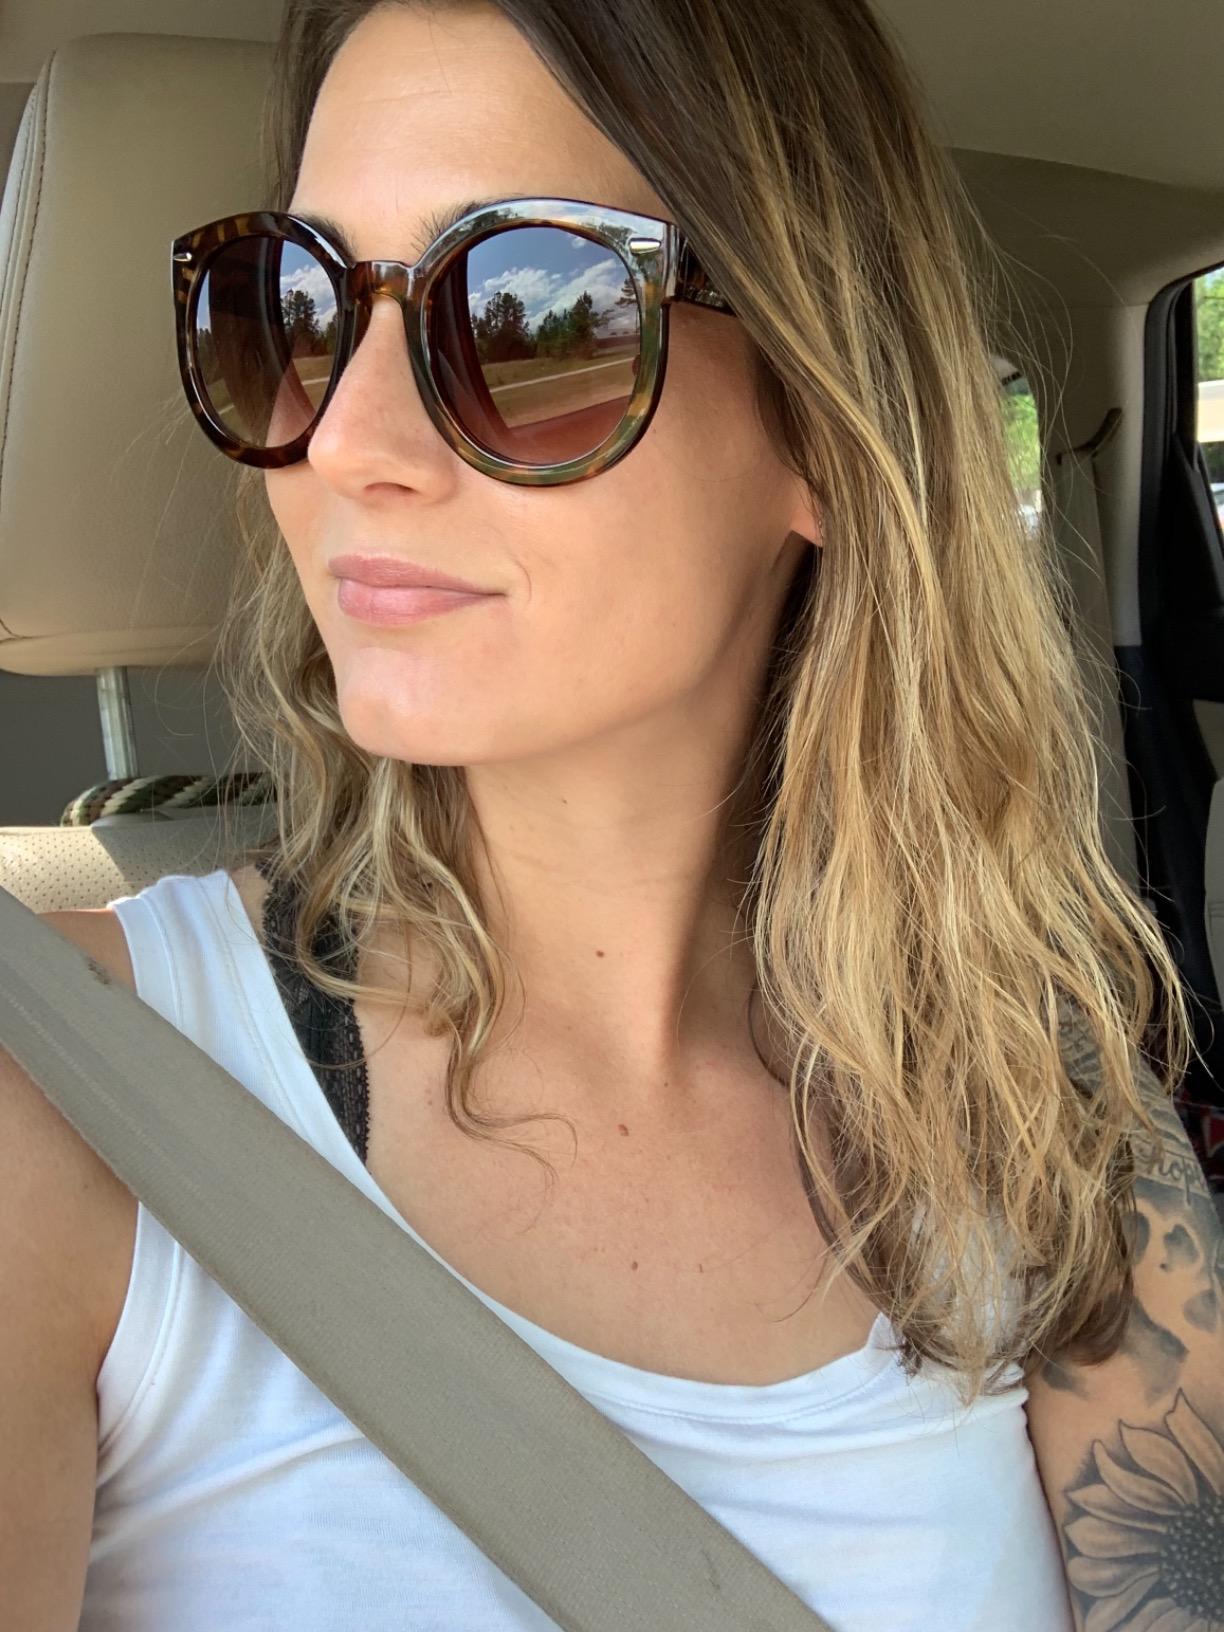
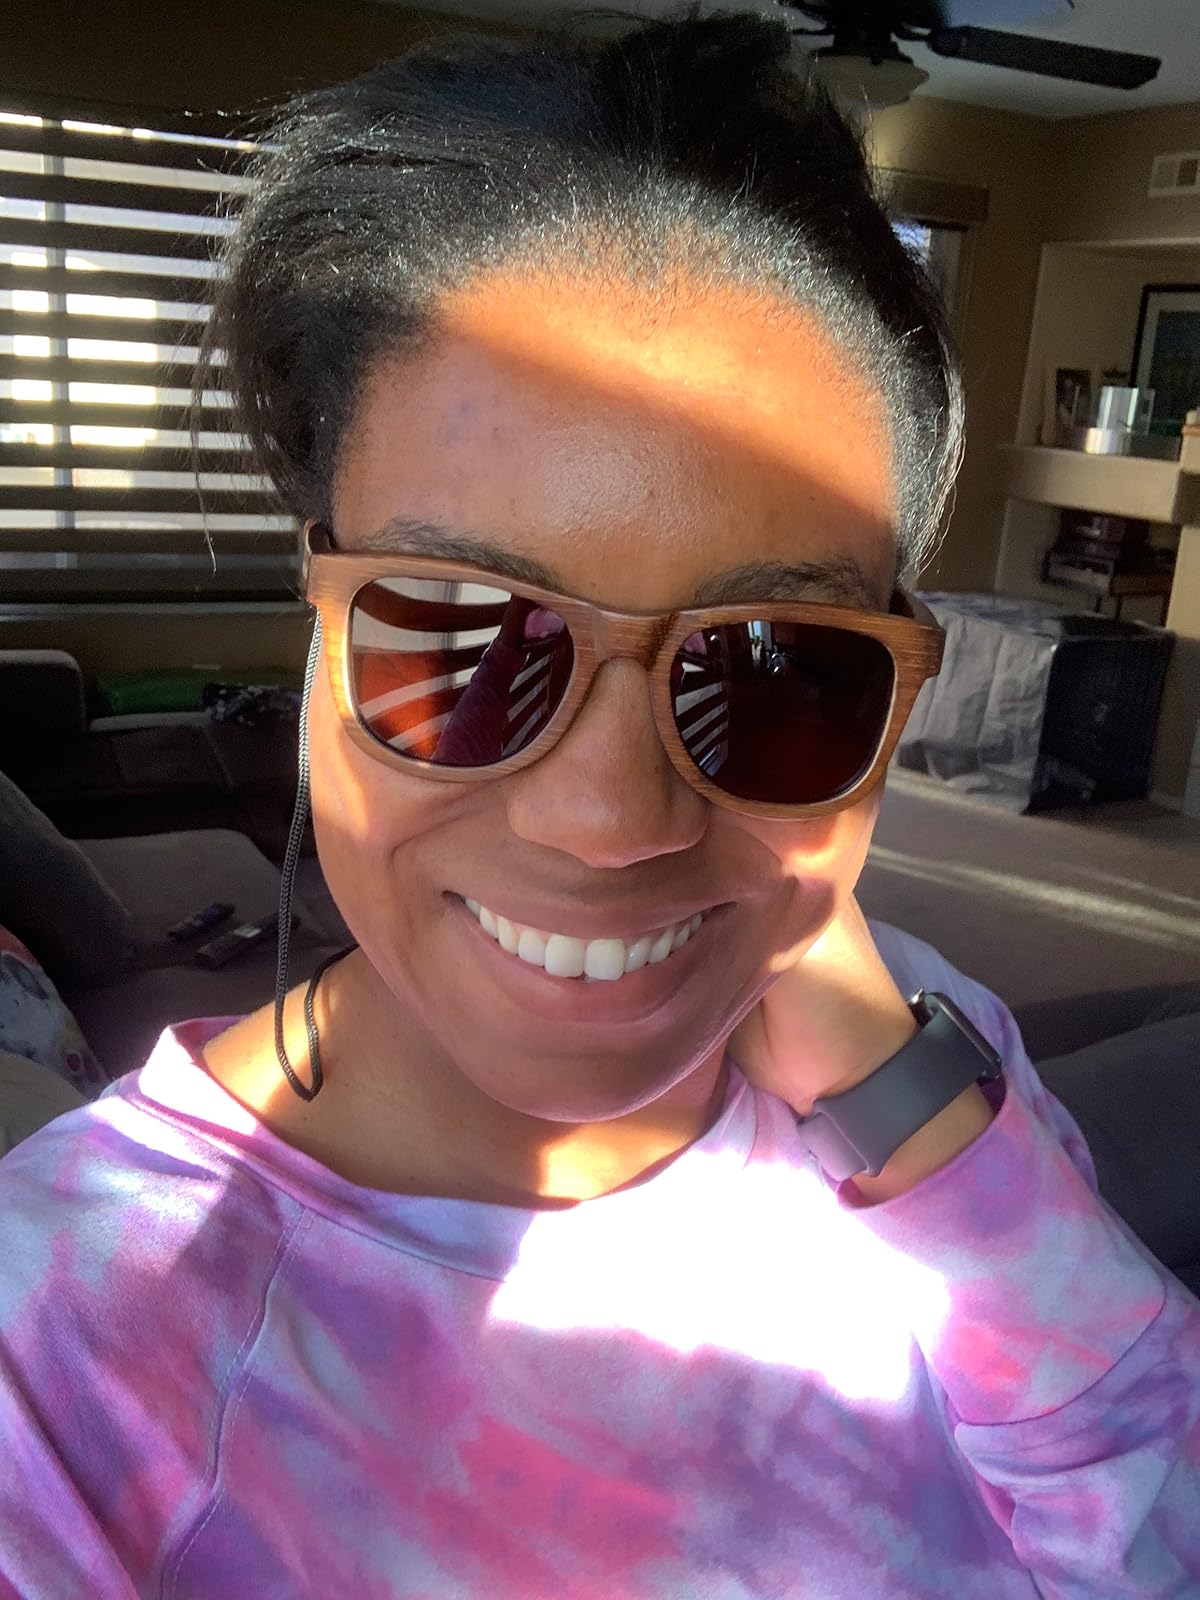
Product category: accessories_sunglasses
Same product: no